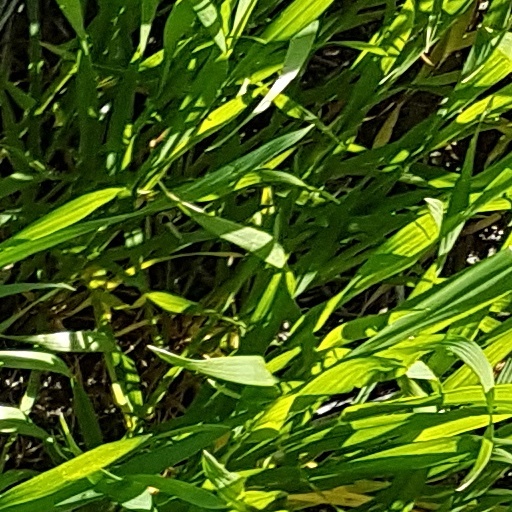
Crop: wheat